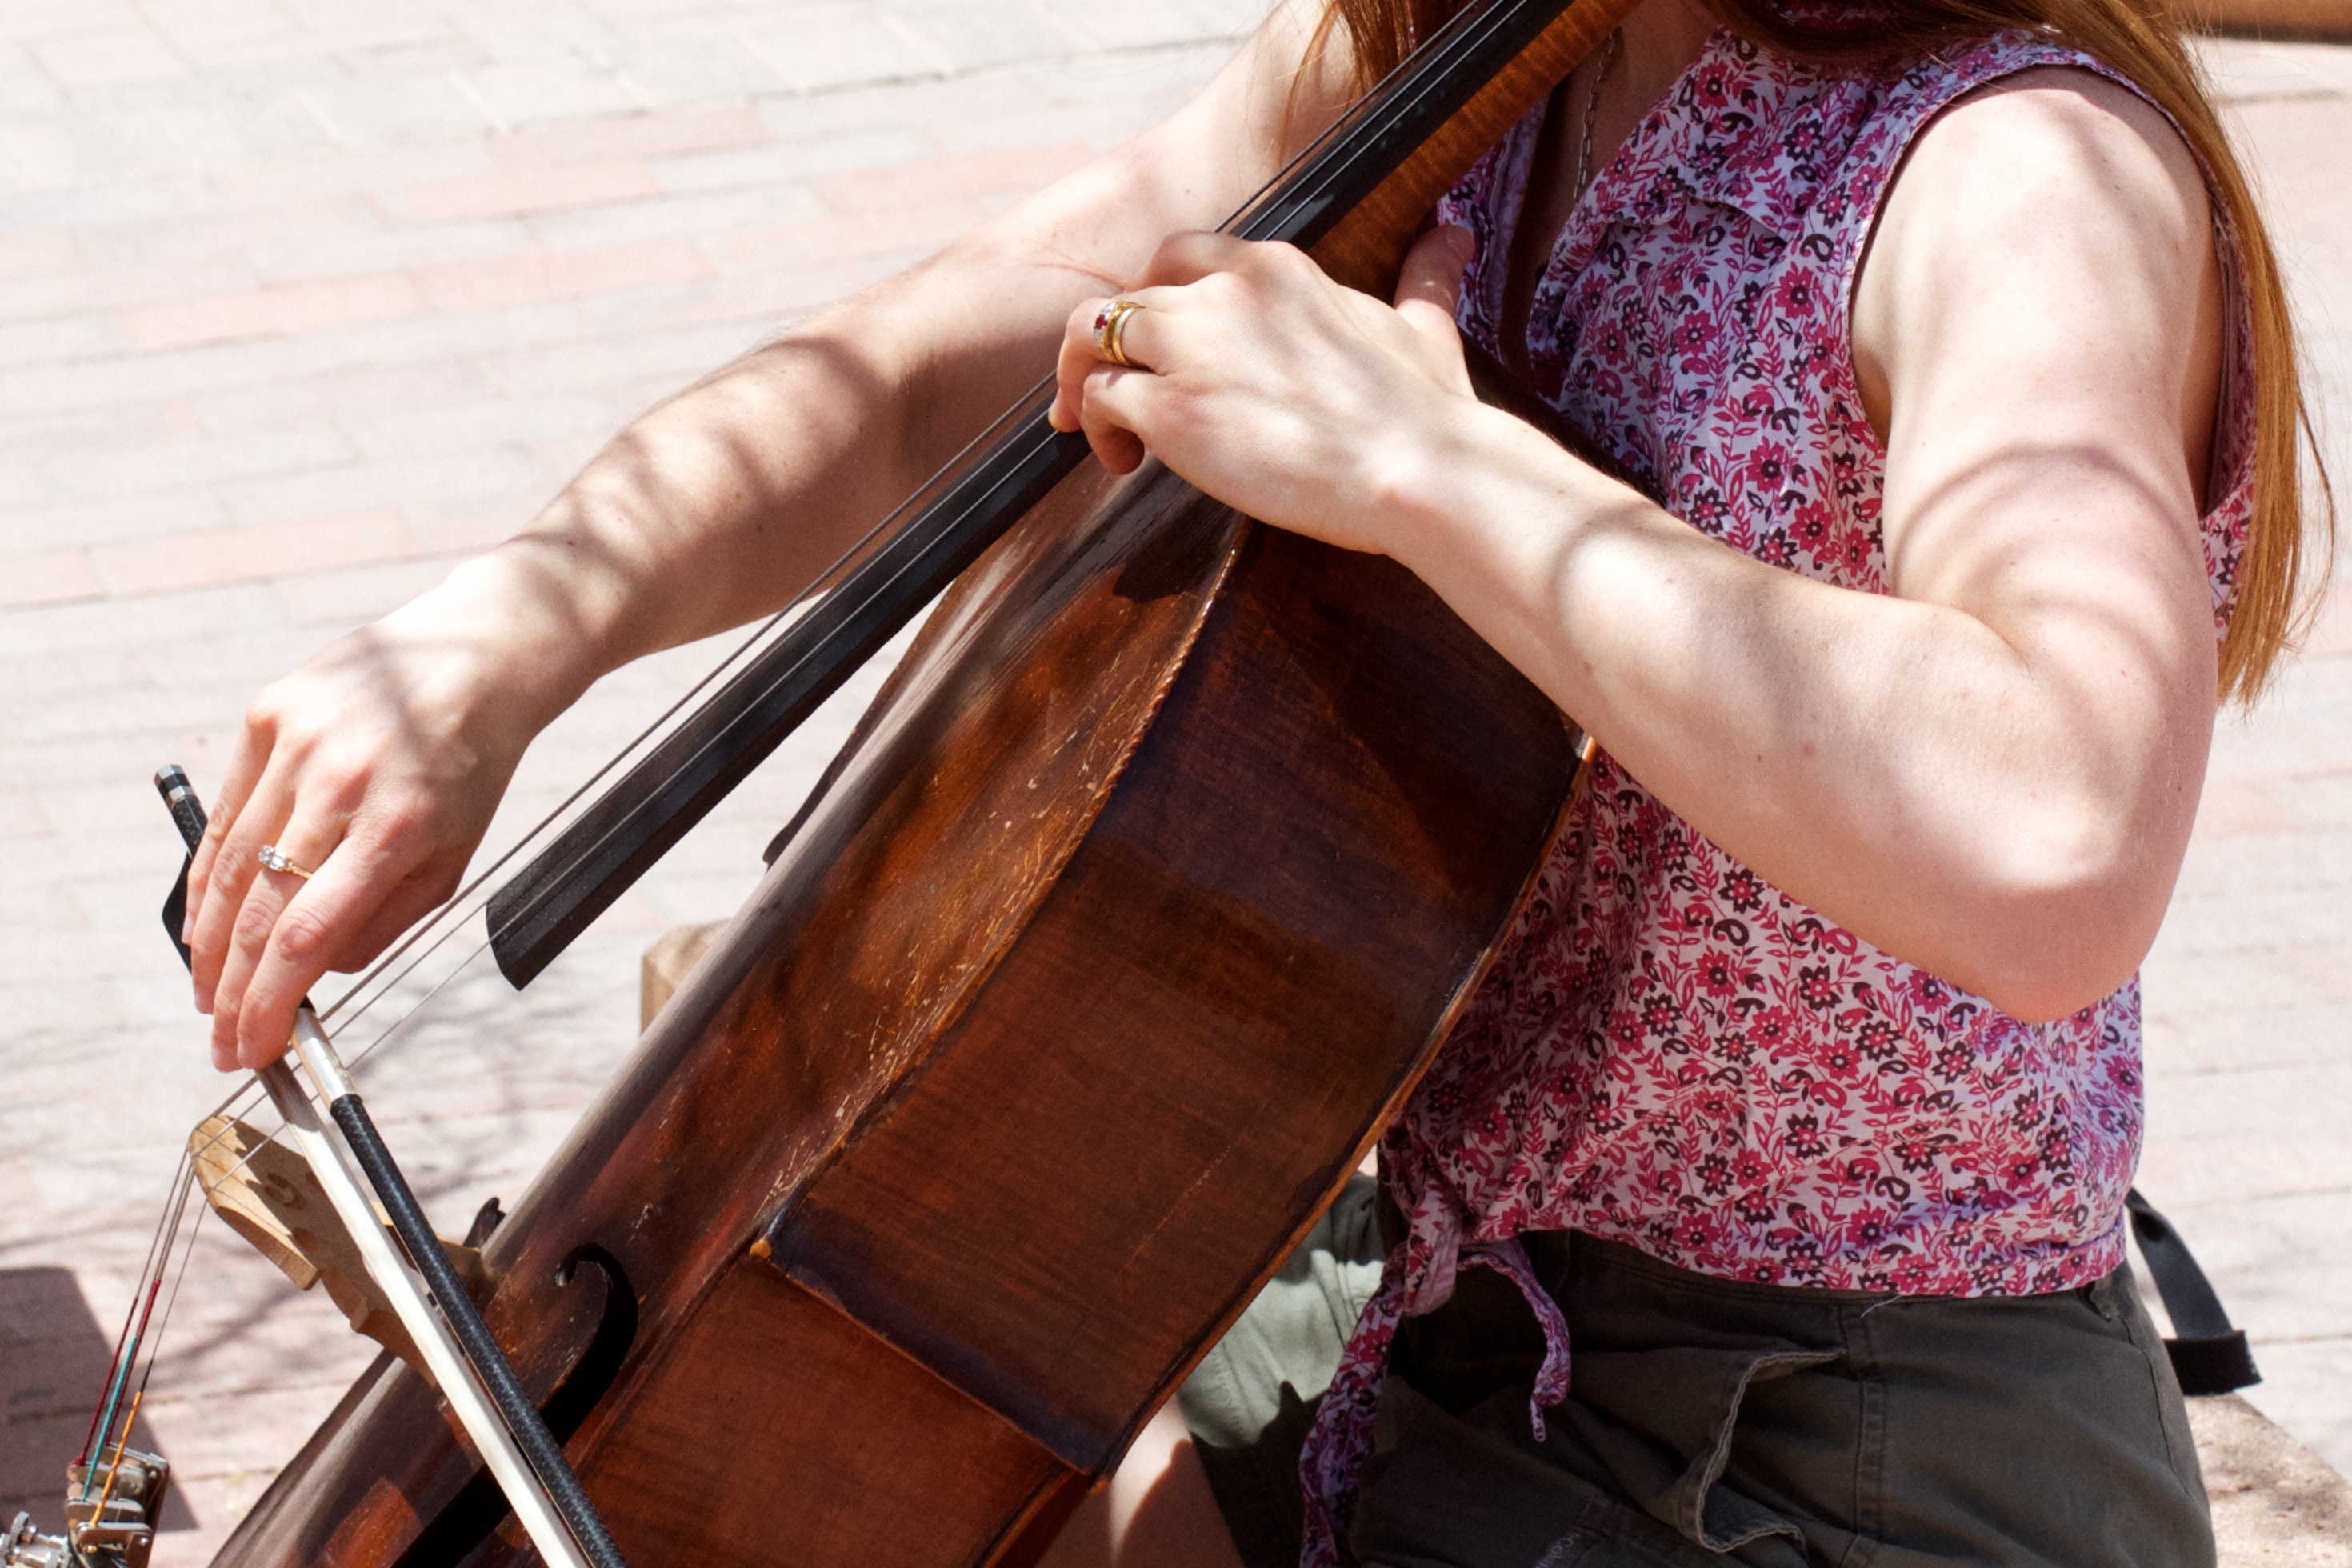
leg, model, fashion, clothing, lady, human body, abdomen, photo shoot, bowed string instrument